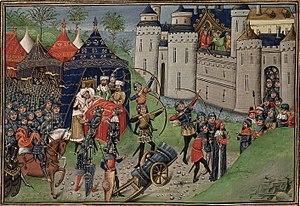
Le Maître de la Toison d'or de Vienne et de Copenhague désigne par convention un enlumineur actif entre 1470 et 1480 à Bruges et peut-être à Lille. Il doit son nom à ses peintures dans un Histoire de la Toison d'or de Guillaume Fillâtre aujourd'hui conservée aux Archives d'État autrichiennes à Vienne et à la Bibliothèque royale à Copenhague.